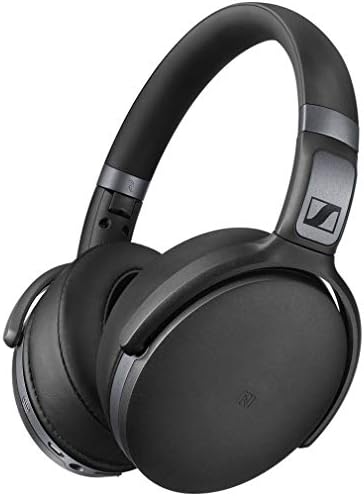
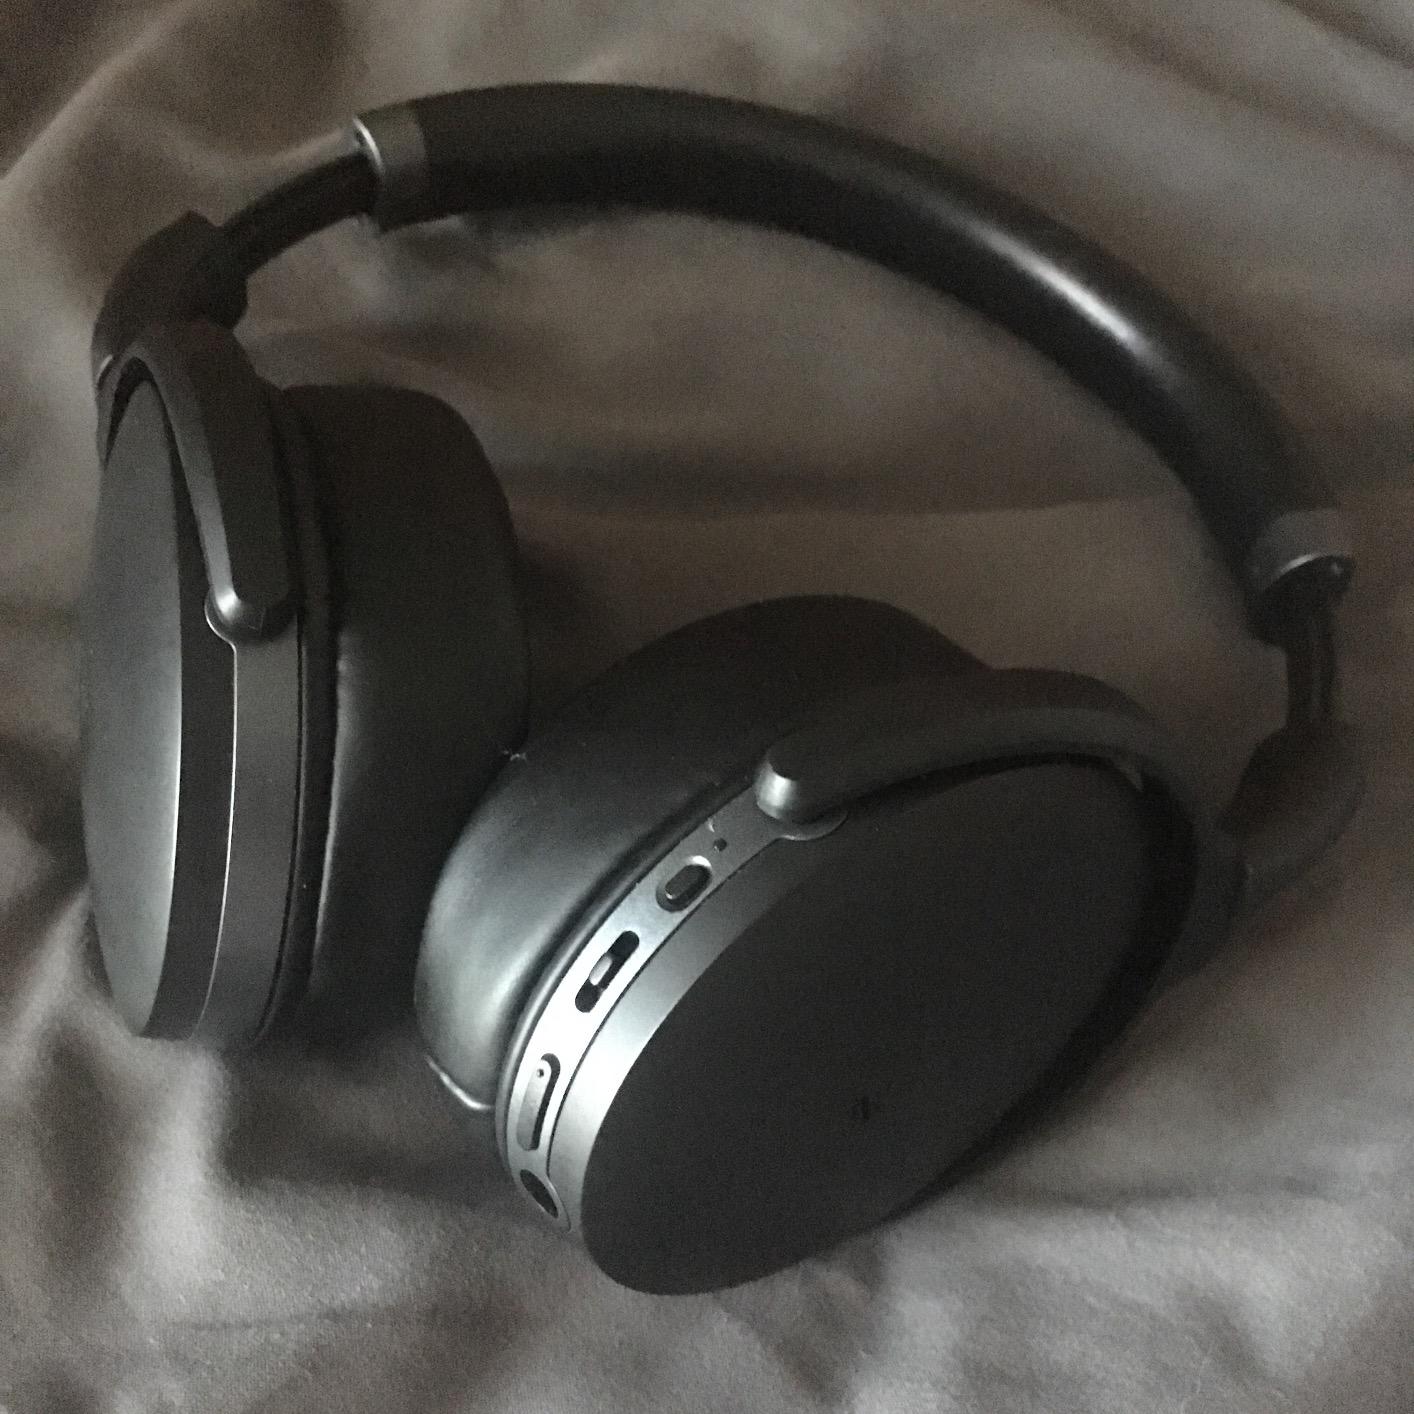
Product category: headphones
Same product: yes